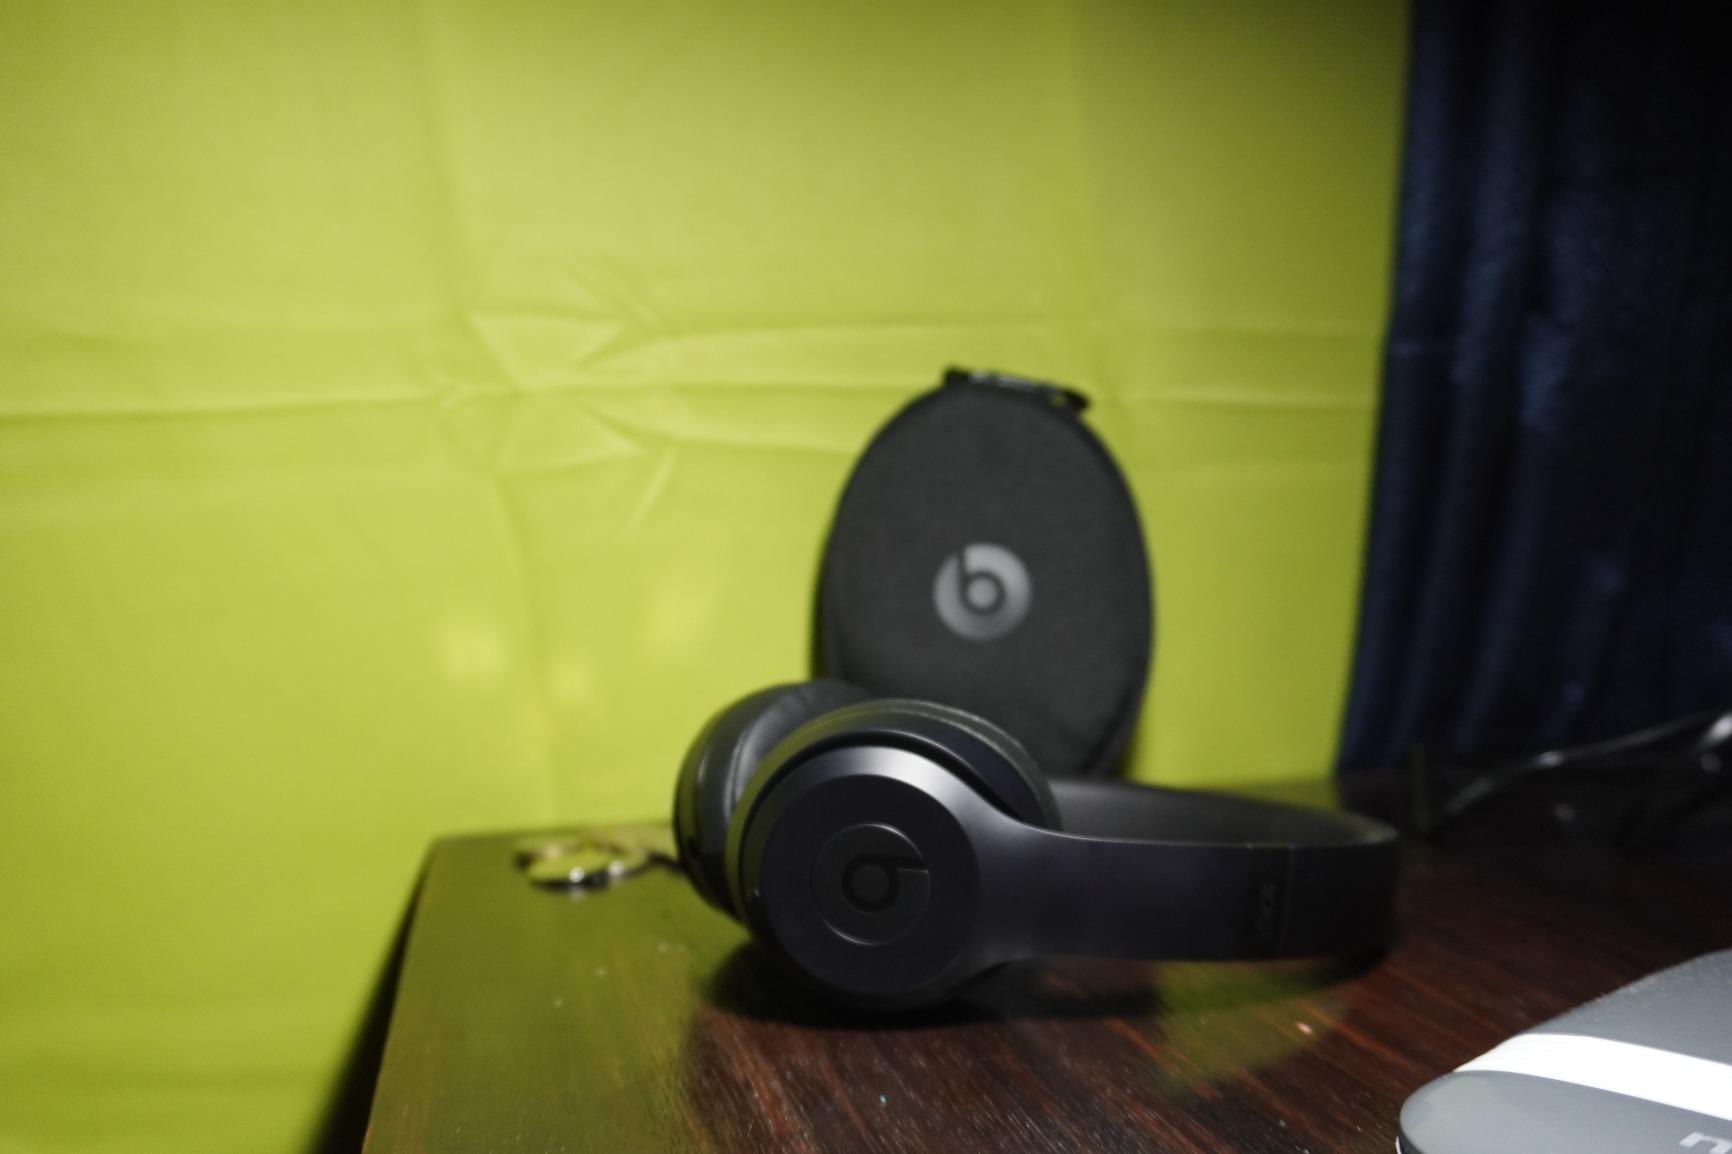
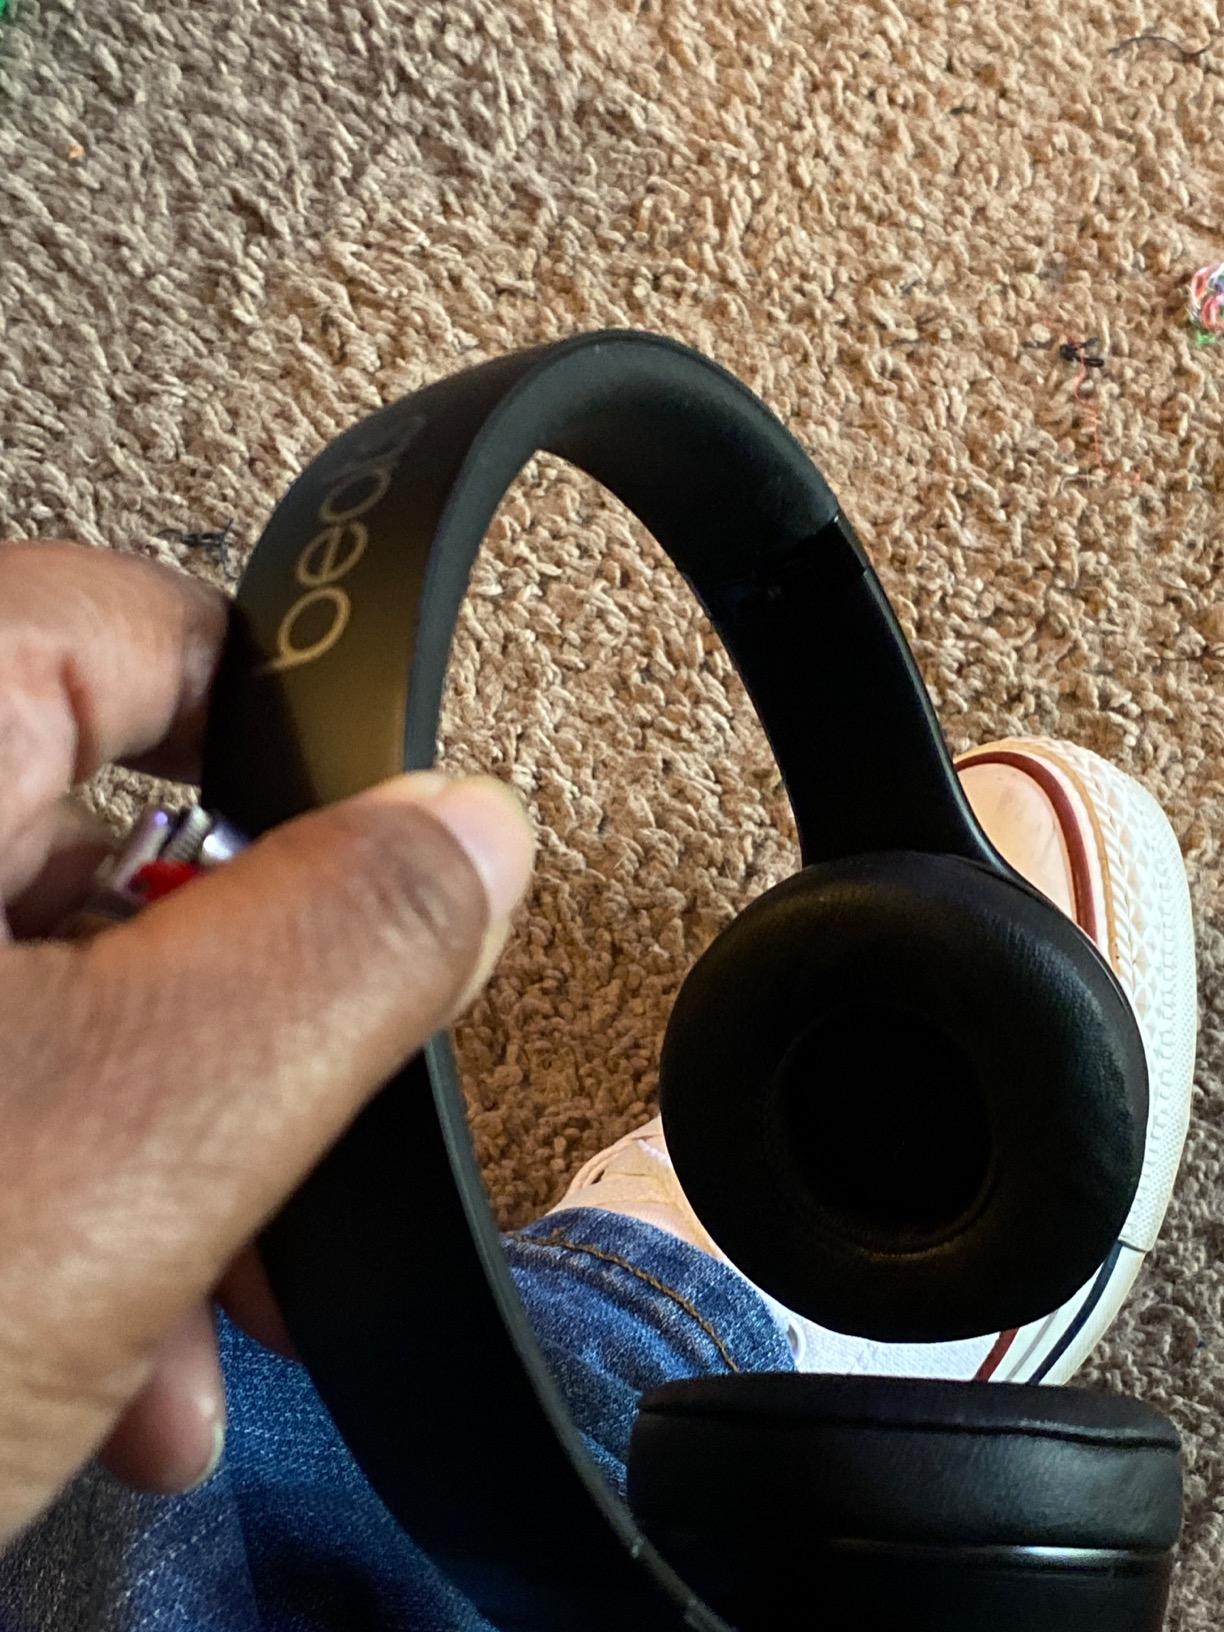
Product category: headphones
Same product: yes